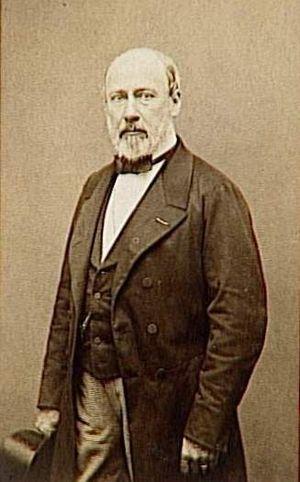
Photographie de l'aquarelliste anglais William Wyld (1806-1886),vers 1865 par Etiennne Carjat (1828-1906). Propriété du la RMN (Musée d'Orsay, Paris, France).__Hervé_Lewandowski
William Wyld, né le 17 janvier 1806 à Londres et mort le 25 décembre 1889 à Paris 9e, est un peintre anglais.
Étienne Carjat, né à Fareins le 28 mars 1828 et mort à Paris le 9 mars 1906, est un photographe, journaliste, caricaturiste et poète français.